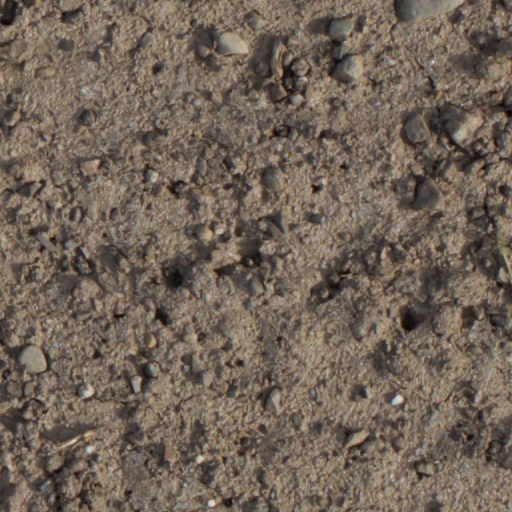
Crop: wheat